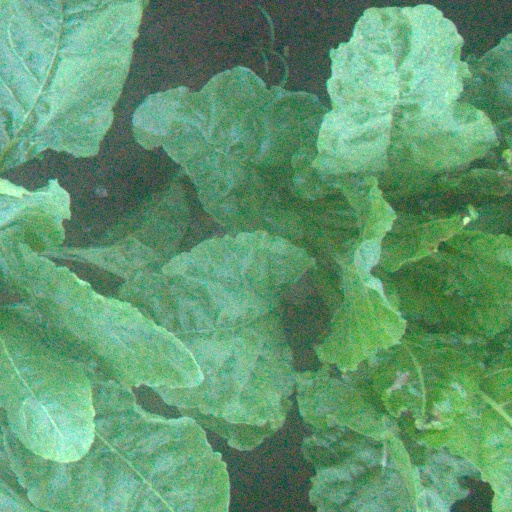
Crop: sugar beet